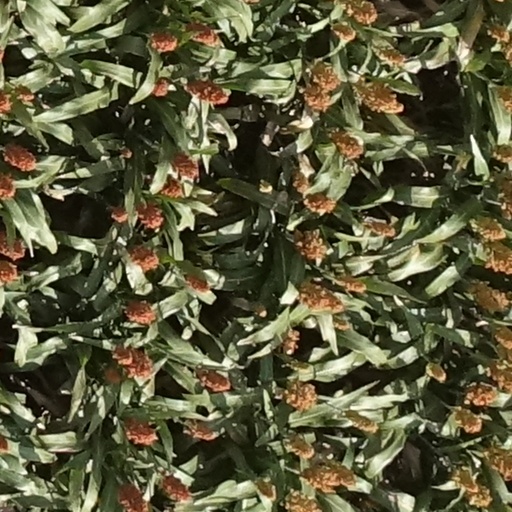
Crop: sorghum